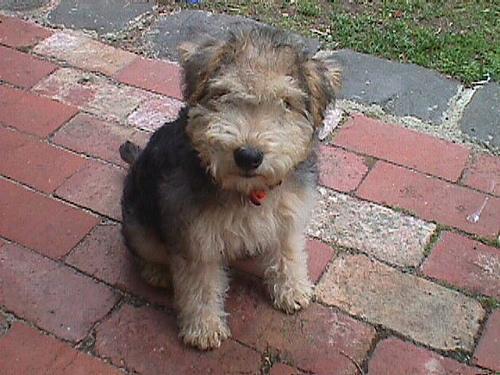
Lakeland_terrier